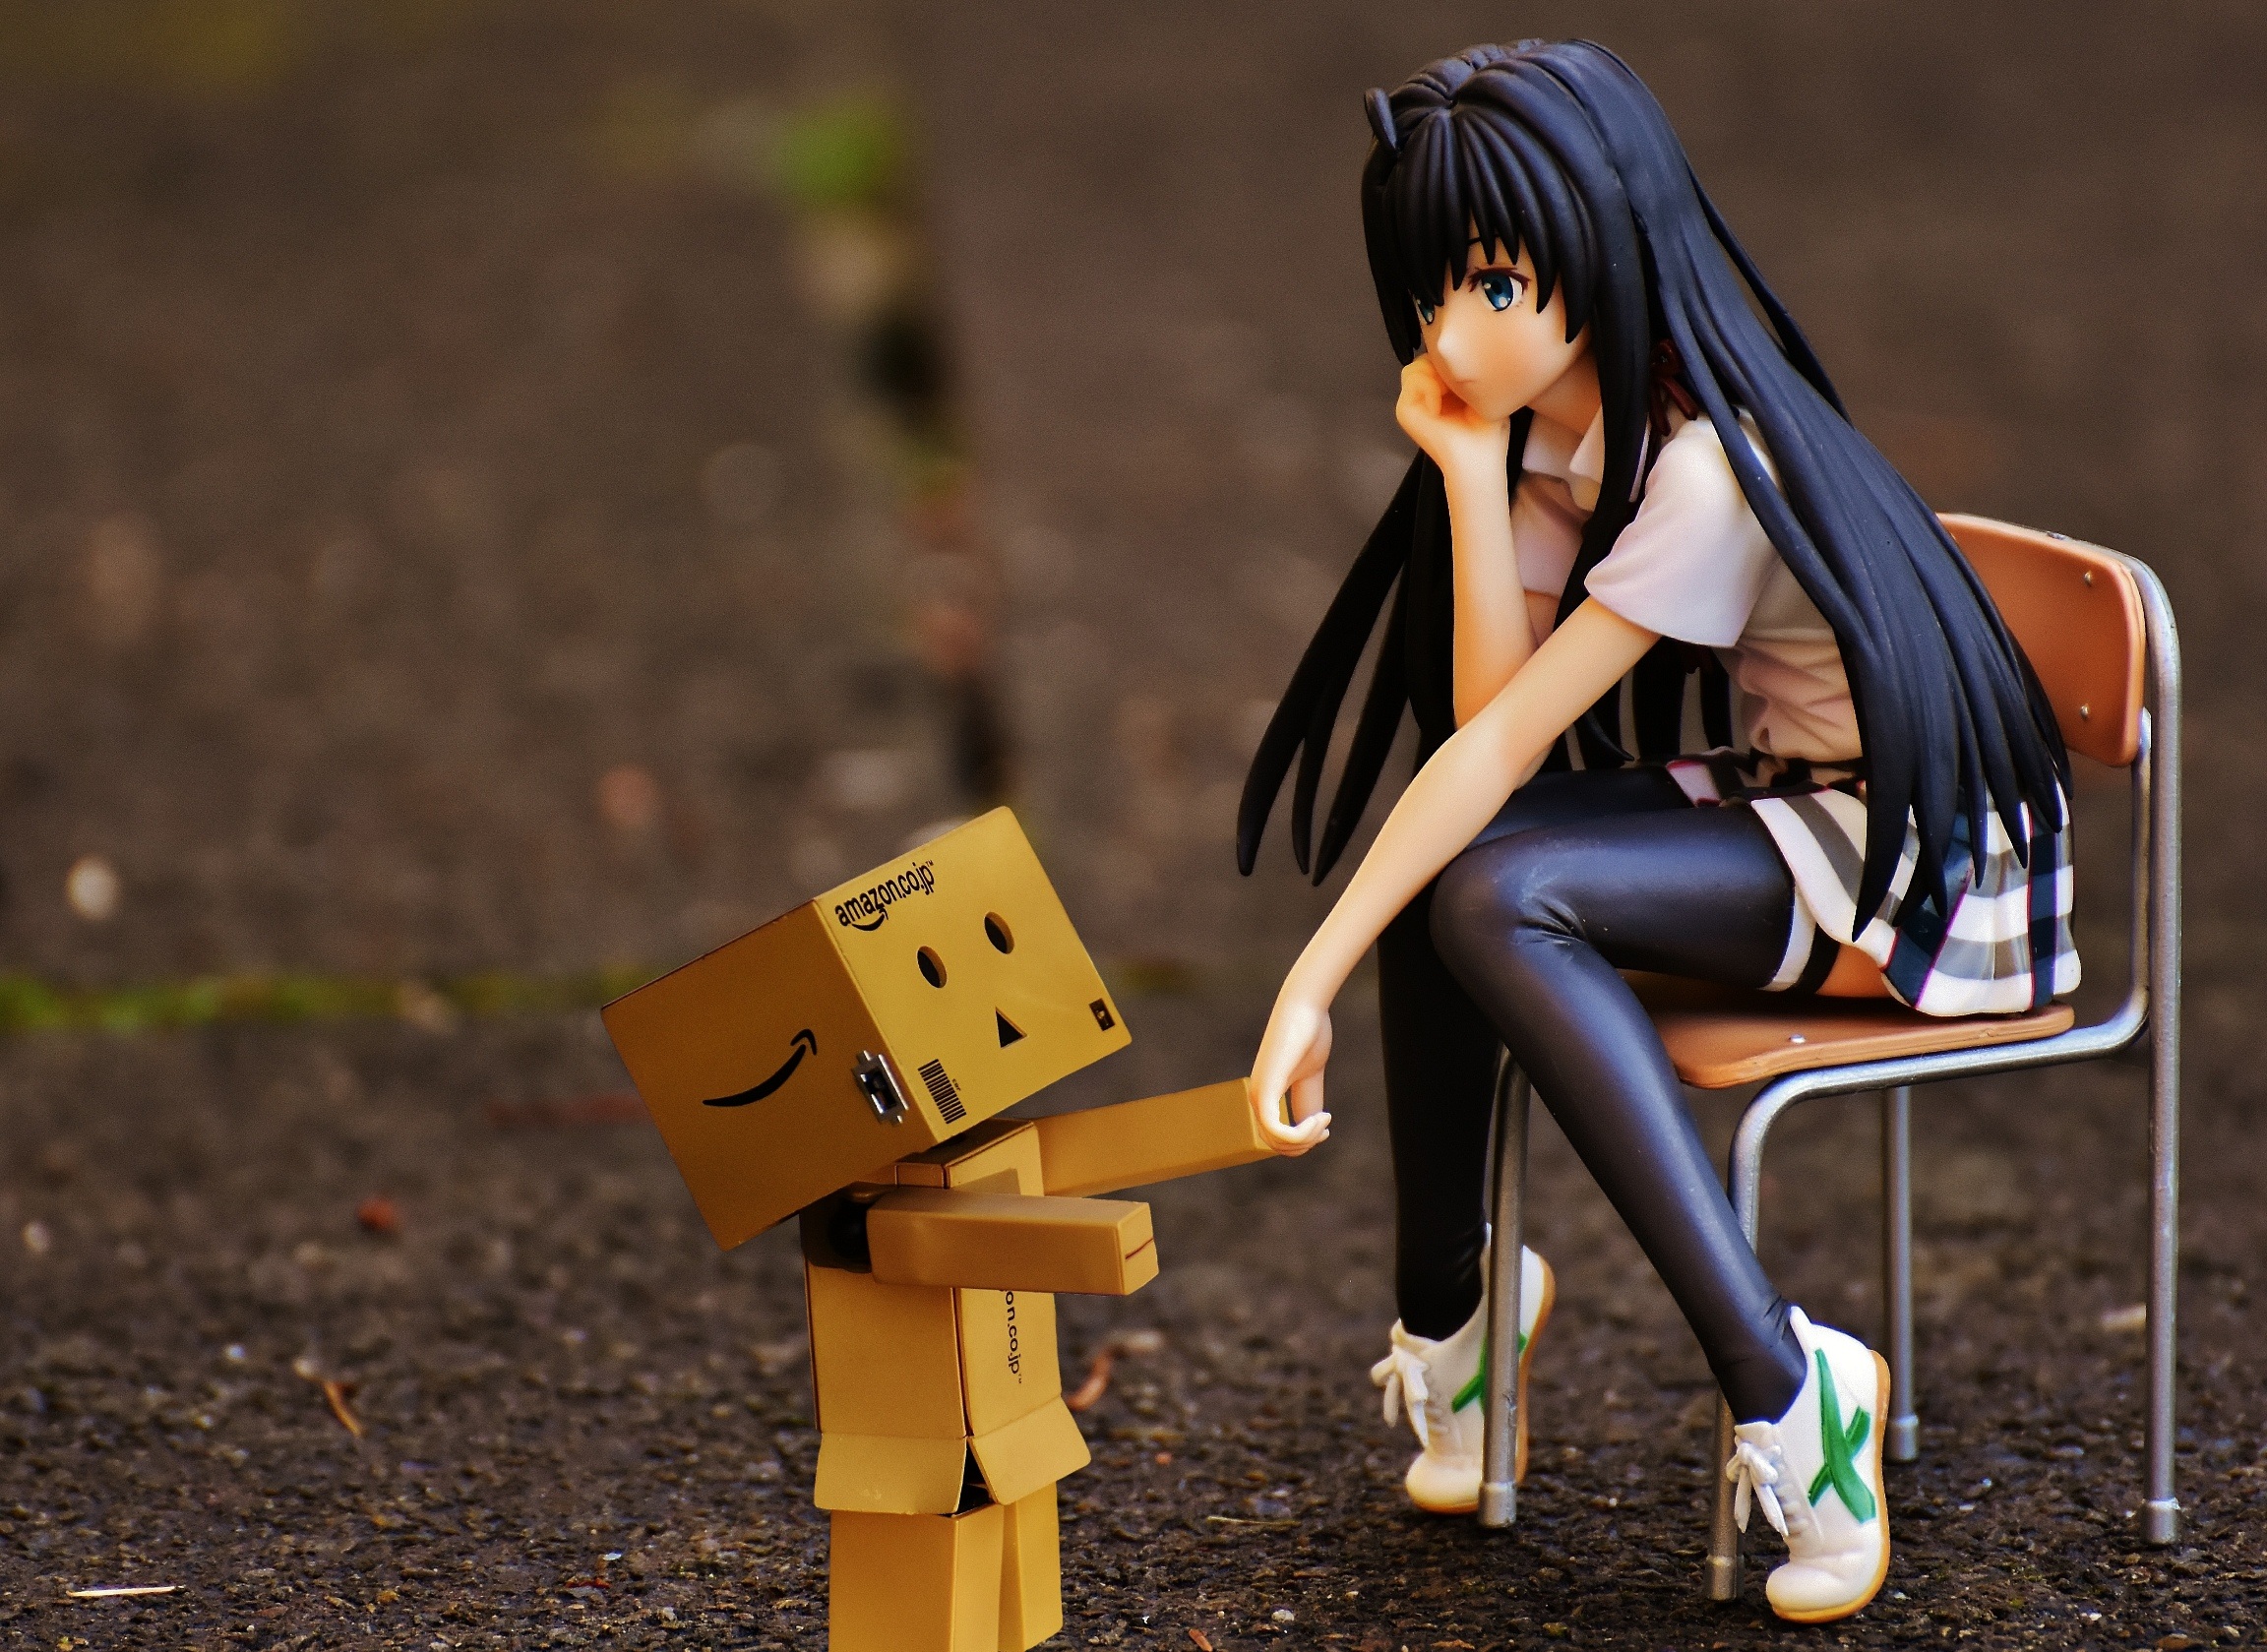
girl, sad, danbo, consolation, chair, sit, thoughtful, anime, view, figure, decoration, fantasy